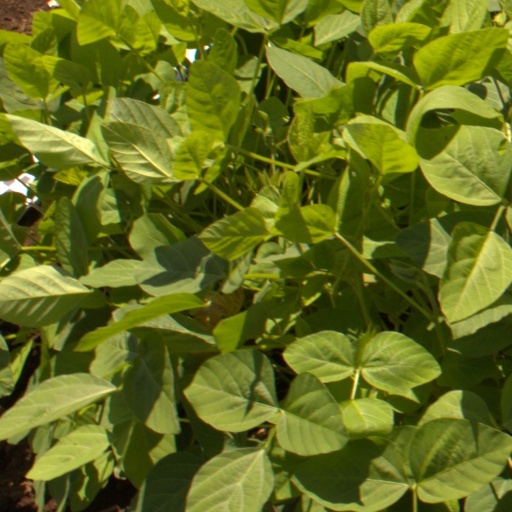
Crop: soybean